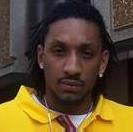
Age: 22